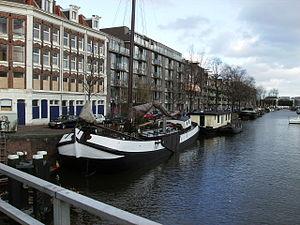
Le Zoutkeetsgracht est un canal secondaire de l'arrondissement Centrum de la ville d'Amsterdam aux Pays-Bas. Il est situé au milieu des Westelijke Eilanden et suit un tracé est-ouest pour relier Westerdok au Westerkanaal. Il tire son nom des salines du XVIIᵉ siècle et du XVIIIᵉ siècle qui le bordaient à la fois au nord et au sud. Celles-ci étaient utilisées comme espaces de stockage et de transformation du sel brut pour des utilisations domestiques. La grande farinière Holland était également située le long du canal, mais elle fut détruite pour laisser place à des habitations. Le canal constitue le terminus de la ligne 3 du tramway d'Amsterdam depuis 1951.